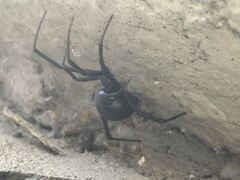
Species: Lactrodectus_hesperus